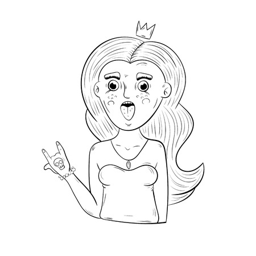
portrait of a beautiful girl making faces and showing her tongue .